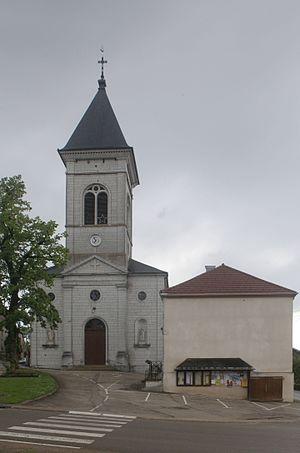
Église de Vernierfontaine (Doubs).
Vernierfontaine est une commune française située dans le département du Doubs en région Bourgogne-Franche-Comté.